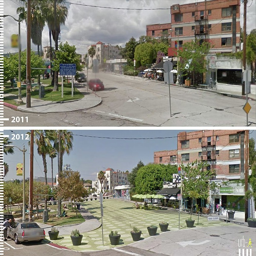
before & after : photos that prove the power of designing with pedestrians .